Neo-psychedelia

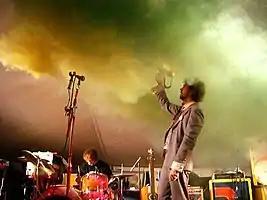
The American neo-psychedelic band the Flaming Lips, performing live in 2006.

Neo-psychedelia is a genre of psychedelic music that draws inspiration from the music production approaches and songwriting of , either exploring emulations of the sounds of the era or applying its ethos to new styles of music. It has occasionally seen mainstream pop success but is typically explored within alternative music, indie music and underground scenes.